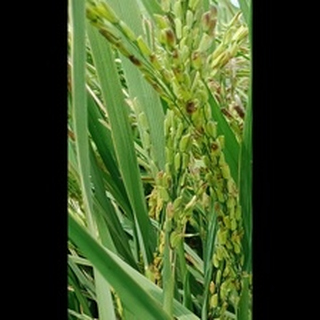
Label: diseased_rice